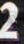
Number: 2